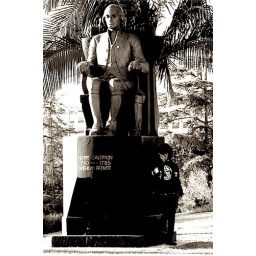
punk kid on a cell by a statue, black and white